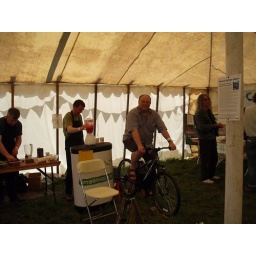
The bike powered smoothie making machine brought along by the Fife Diet people